GreenWood

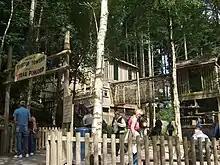
The Treetop Towers attraction.

The park contains adventure playgrounds, longbow shooting, slides, and a number of rides, among other attractions. The "Green Dragon" ride at the park is the world's first "people-powered" roller coaster, powered only by the weight of the riders.